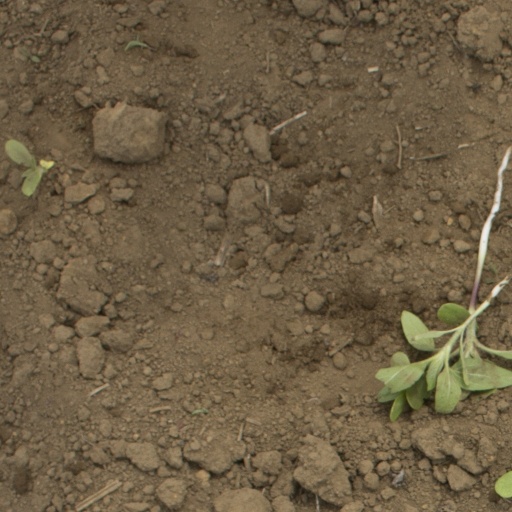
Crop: Jerusalem artichoke